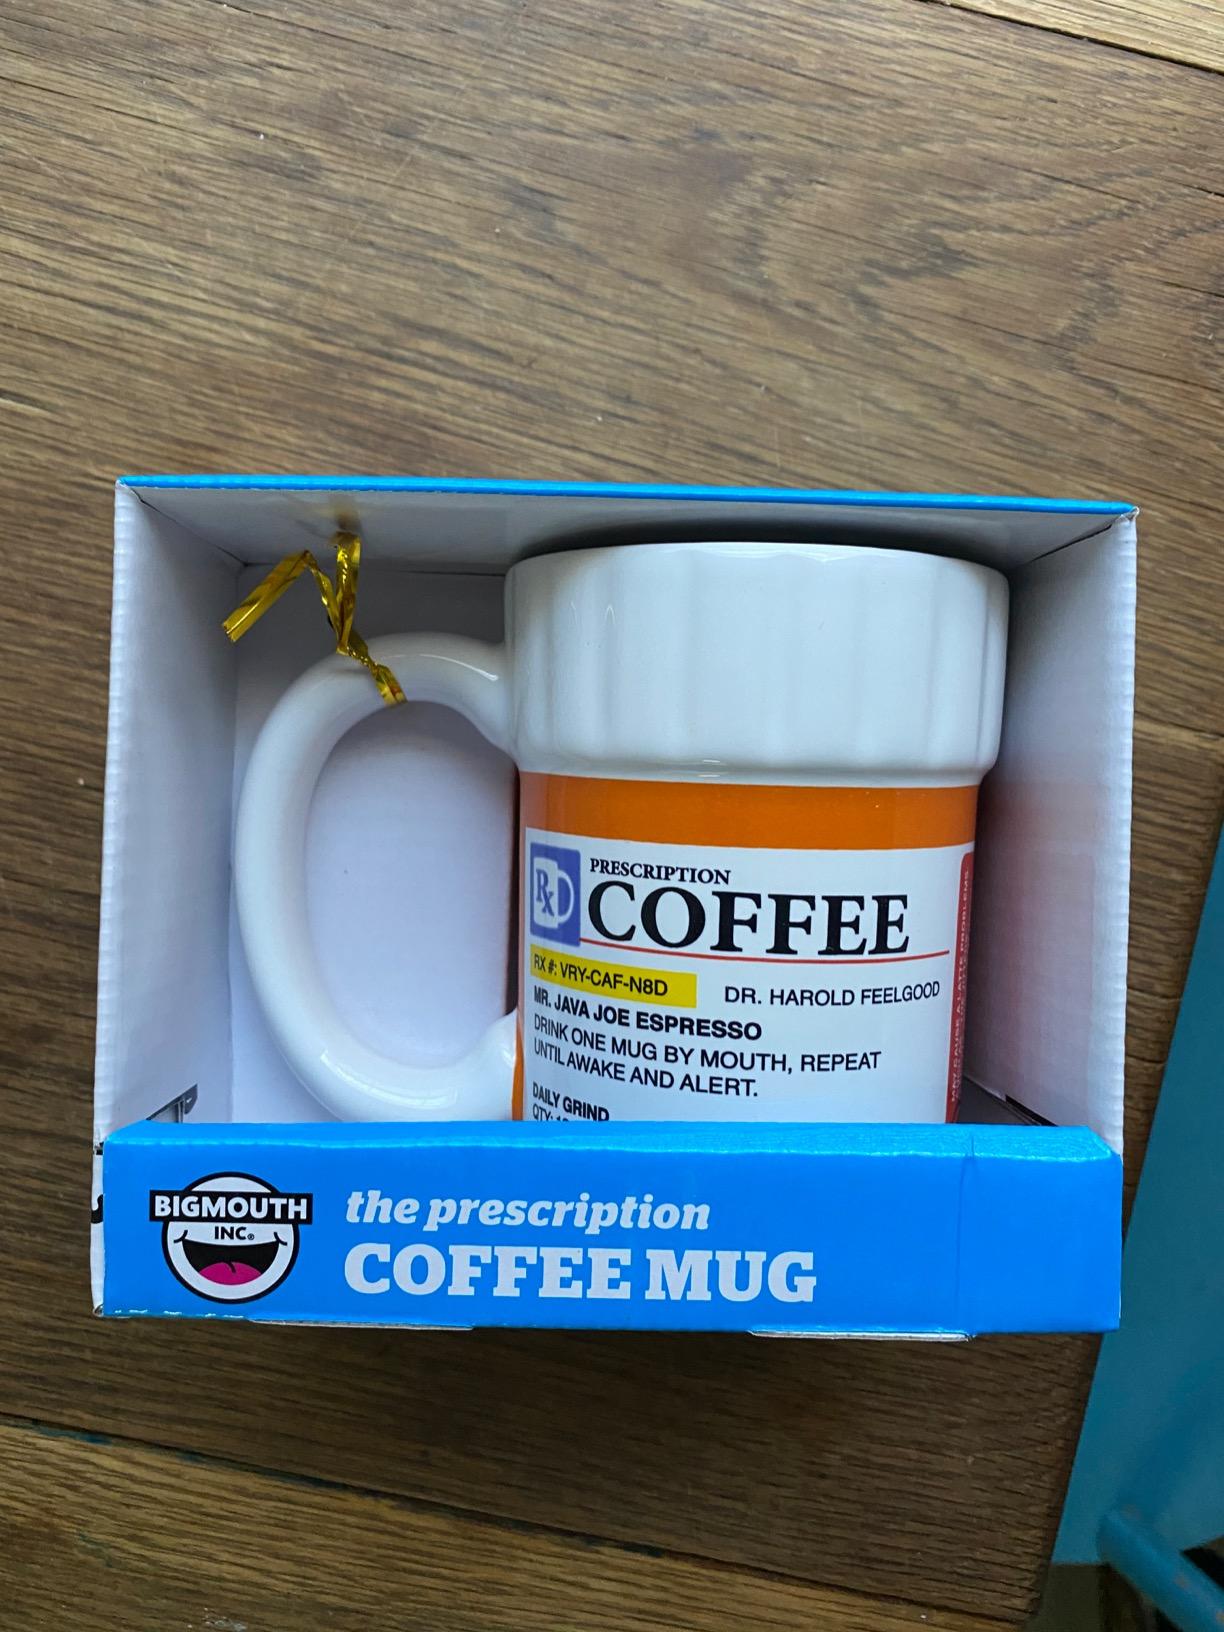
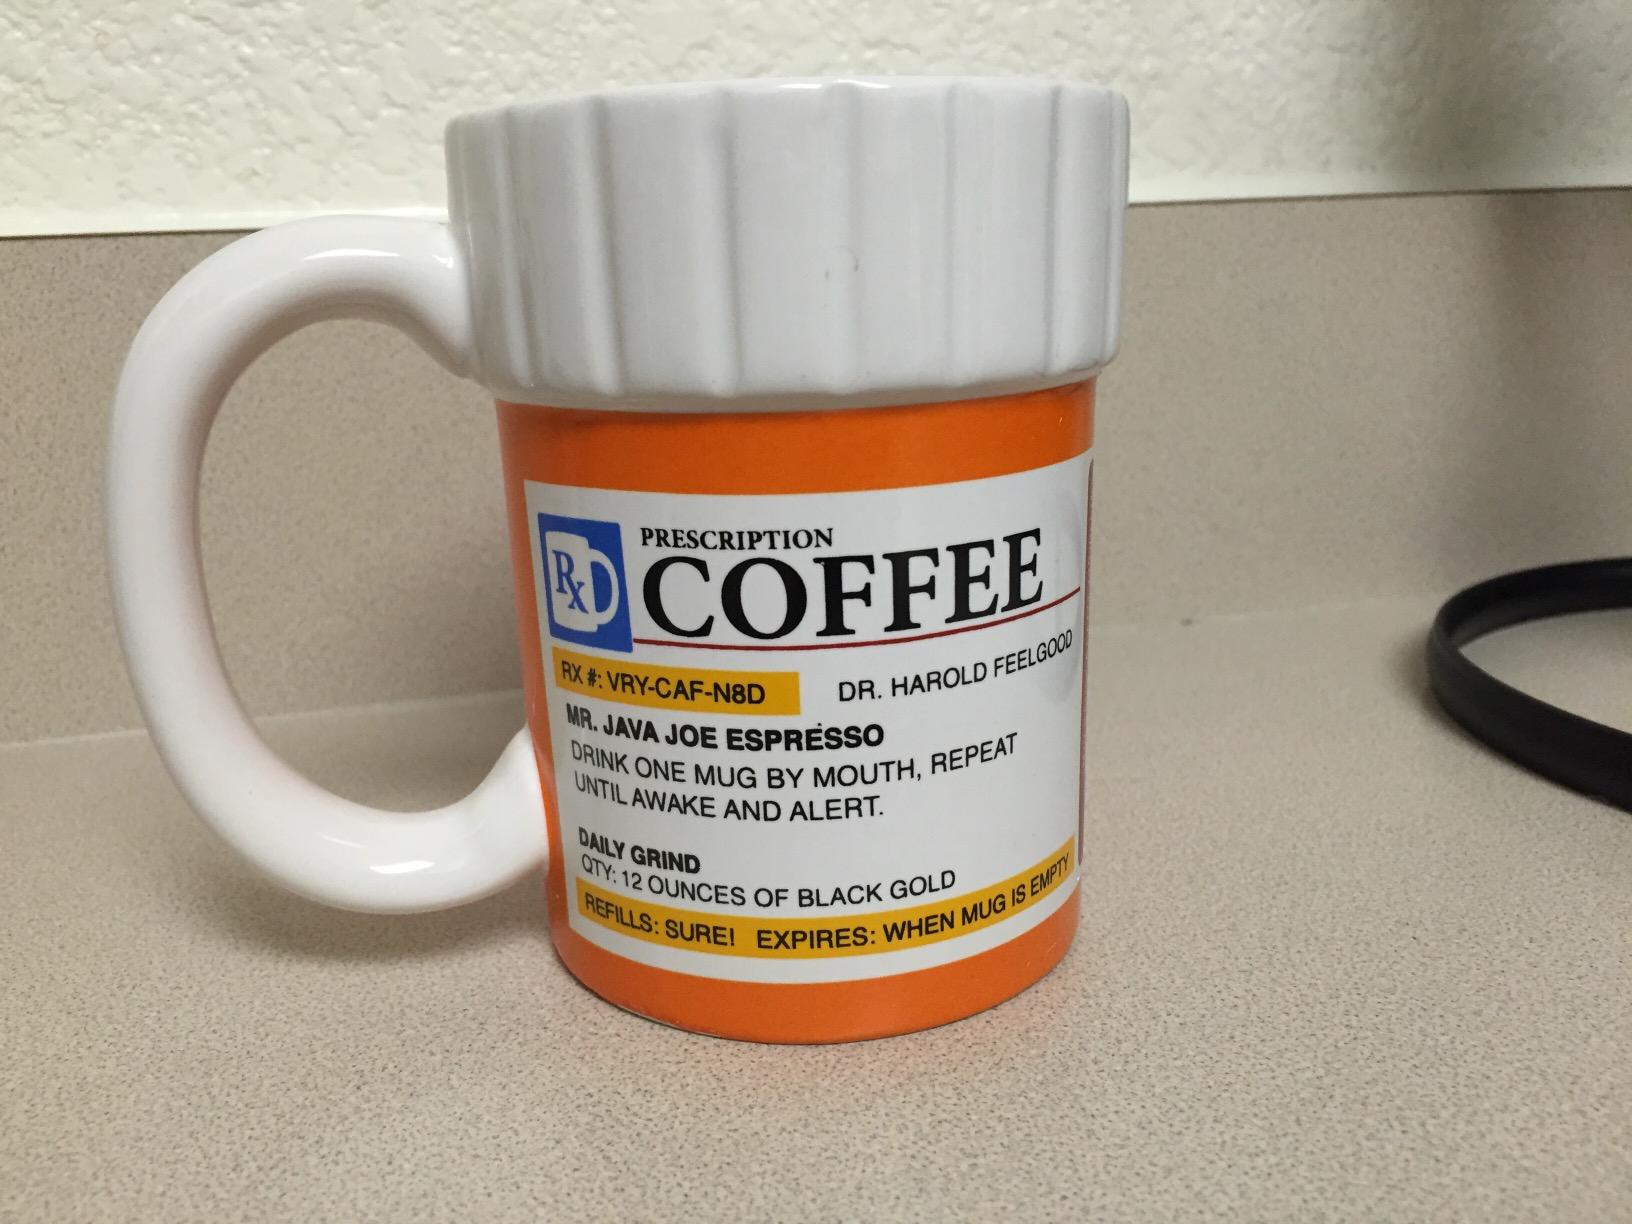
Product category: items_mug
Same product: yes